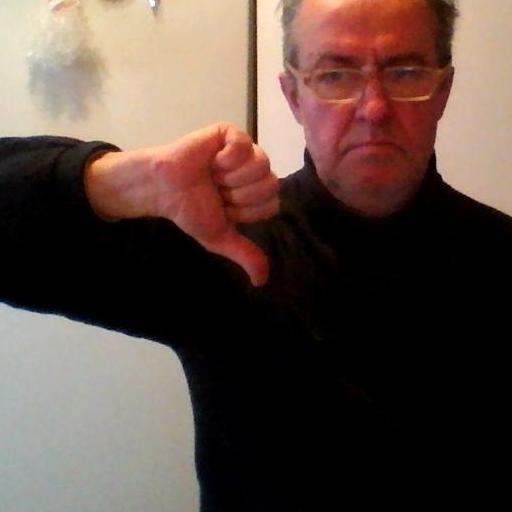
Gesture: dislike